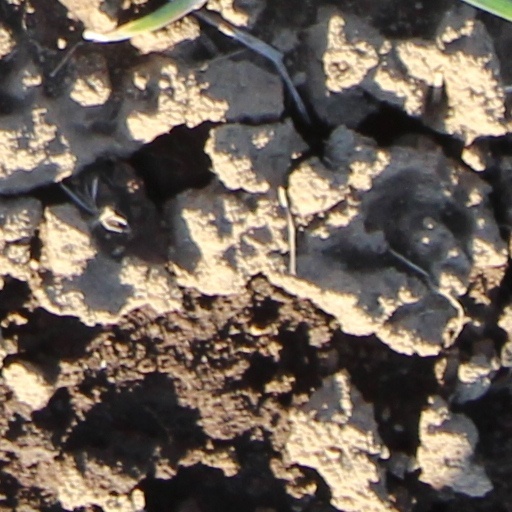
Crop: wheat